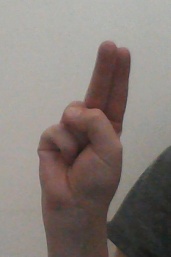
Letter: taa